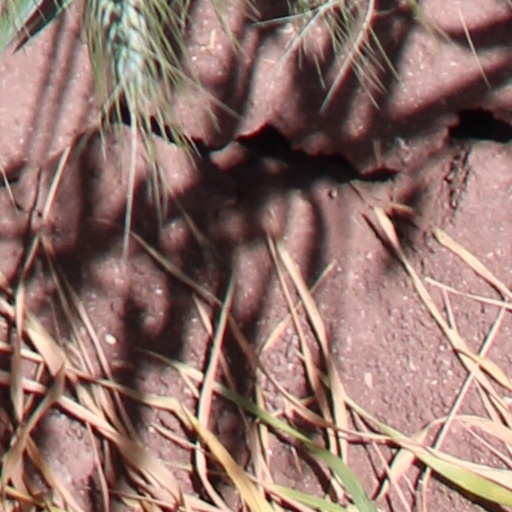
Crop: wheat